Election to the Throne of Greece (1822–1832)

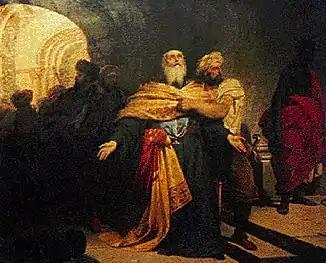
The execution of Patriarch Gregory V by the Turks, painting by Nikiforos Lytras

The concept of restoring Greece's independence and transforming it into a kingdom was not a novel one. During the Russo-Turkish War of 1787-1792, Empress Catherine II endeavored to establish her second grandson, Grand Duke Constantine Pavlovich, as the ruler of a restored Byzantine Empire in the so-called "Greek Plan". Subsequently, Napoleon Bonaparte postulated the recreation of the Byzantine Empire and the appointment of a member of his own family as its leader. In 1815, the Congress of Vienna contemplated the transformation of the Ionian Islands into an autonomous principality under the governance of Eugène de Beauharnais.